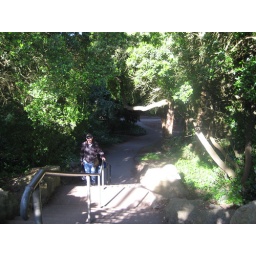
stair way path - goes down hill and winds to right into under tree spot